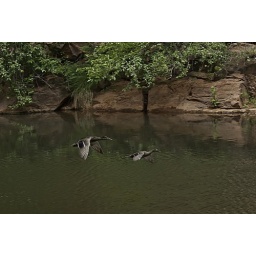
Mallard ducks flying along Oak Creek in Sedona